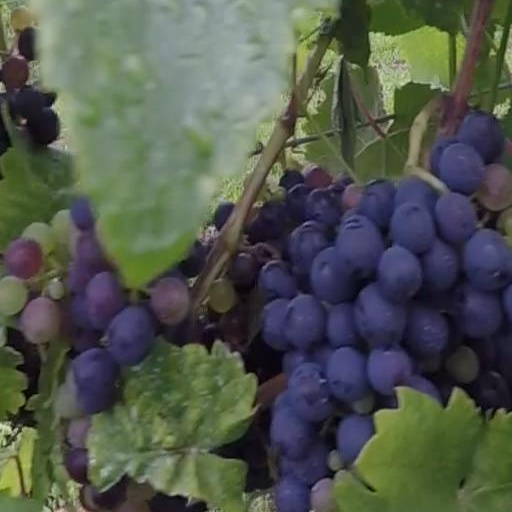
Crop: grape